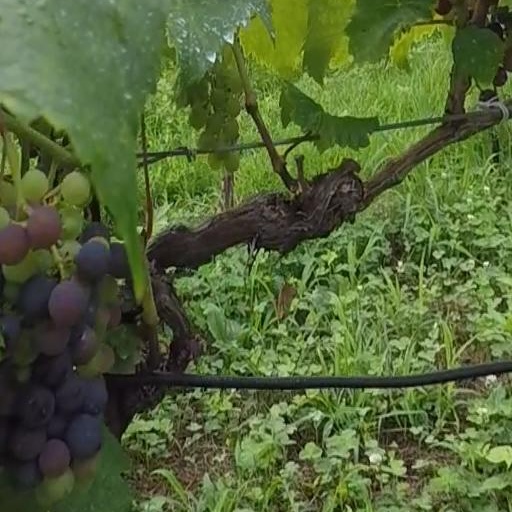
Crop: grape